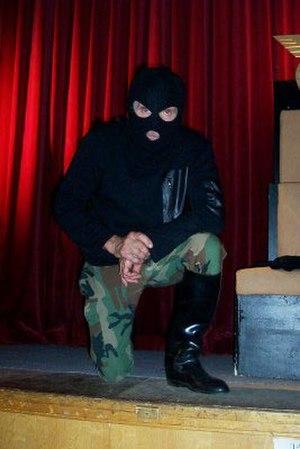
Description
Jean-Jacques Rousseau, né le 16 décembre 1946 à Souvret et mort le 5 novembre 2014 à Montigny-le-Tilleul, est un réalisateur belge de cinéma indépendant, auto-proclamé cinéaste de l'absurde.